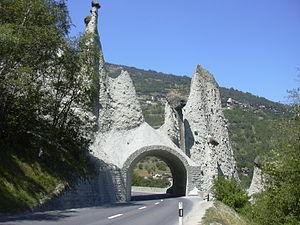
Euseigne est un village de la commune d'Hérémence dans le canton du Valais en Suisse.